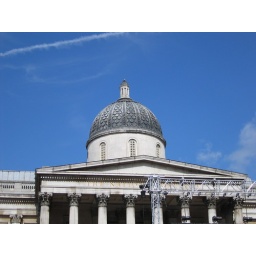
I just love white masonary and blue sky. there's a few samples around here.